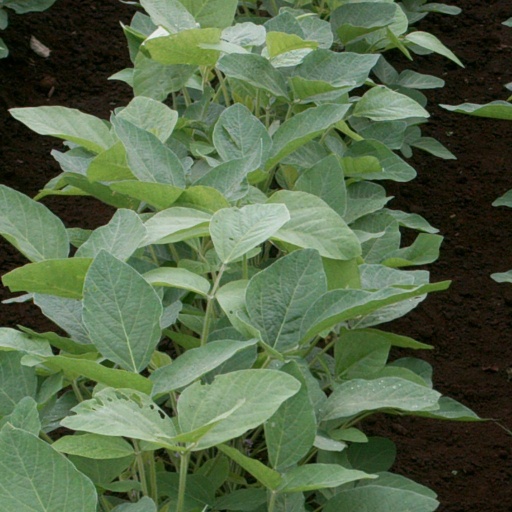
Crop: soybean